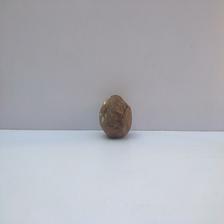
Size: Spoiled